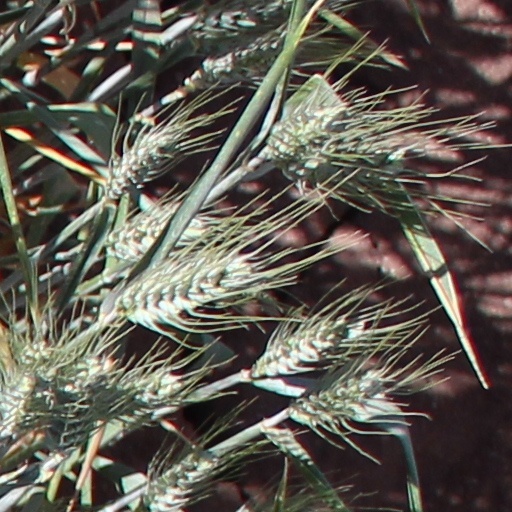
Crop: wheat